Moravecnema

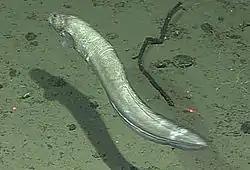
An undetermined specimen of the genus "Pachychara" photographed in deep-sea; a fish of this genus is the host of "Moravecnema segonzaci"

"Moravecnema segonzaci" is a parasite of the intestine of the eelpout "Pachycara thermophilum" (Zoarcidae) from the hydrothermal sites Logatchev and Snake Pit-Moose of the Mid-Atlantic Ridge, at depths of 3,000-3,510 m. The fish were caught by slurp gun by the submarine DSV Alvin. The fish is a deep sea fish and this nematode is one of the few species recorded from deep-sea fish.